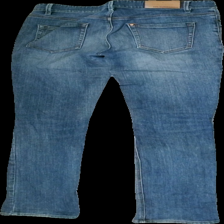
View: back
Type: Jeans
Category: Ladies
Brand: Not in the list
Brand text on label: 365 SUNSHINE
Colors: Blue
Material: 64% Cott 36% Visc
Cut: Regular
Size: S
Season: All
Stains: Minor
Damage: Damaged seams
Price range: <50
Recommended usage: Export